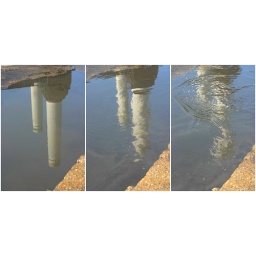
The iconic towers reflected in a puddle in the waste recycling yard. A van disturbed the water.